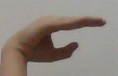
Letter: jeem